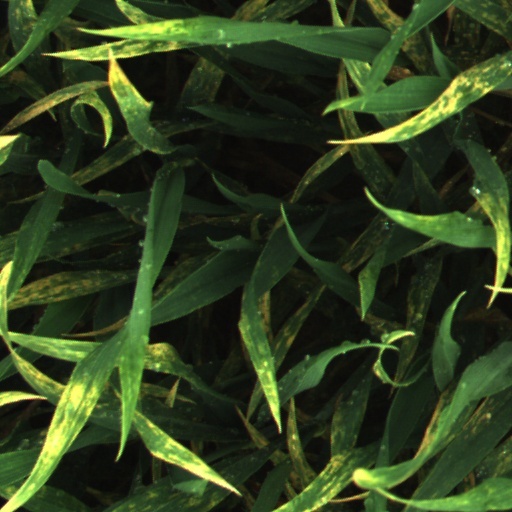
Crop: wheat